Belle Vue Gaol

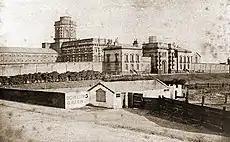
A line drawing of a large Victorian building in the background. In the foreground there is a representation of a small inn called the Bowling Green.

Belle Vue Gaol (also known as Manchester City Gaol, Manchester Borough Gaol or Gorton Gaol) was a Victorian prison in Gorton, Manchester, England. It operated between 1850 and 1888. It was notorious at the time for abysmal prisoner living conditions. It was demolished in 1892.